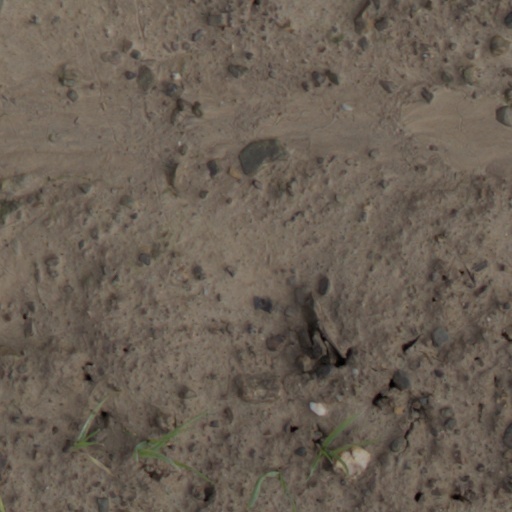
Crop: wheat